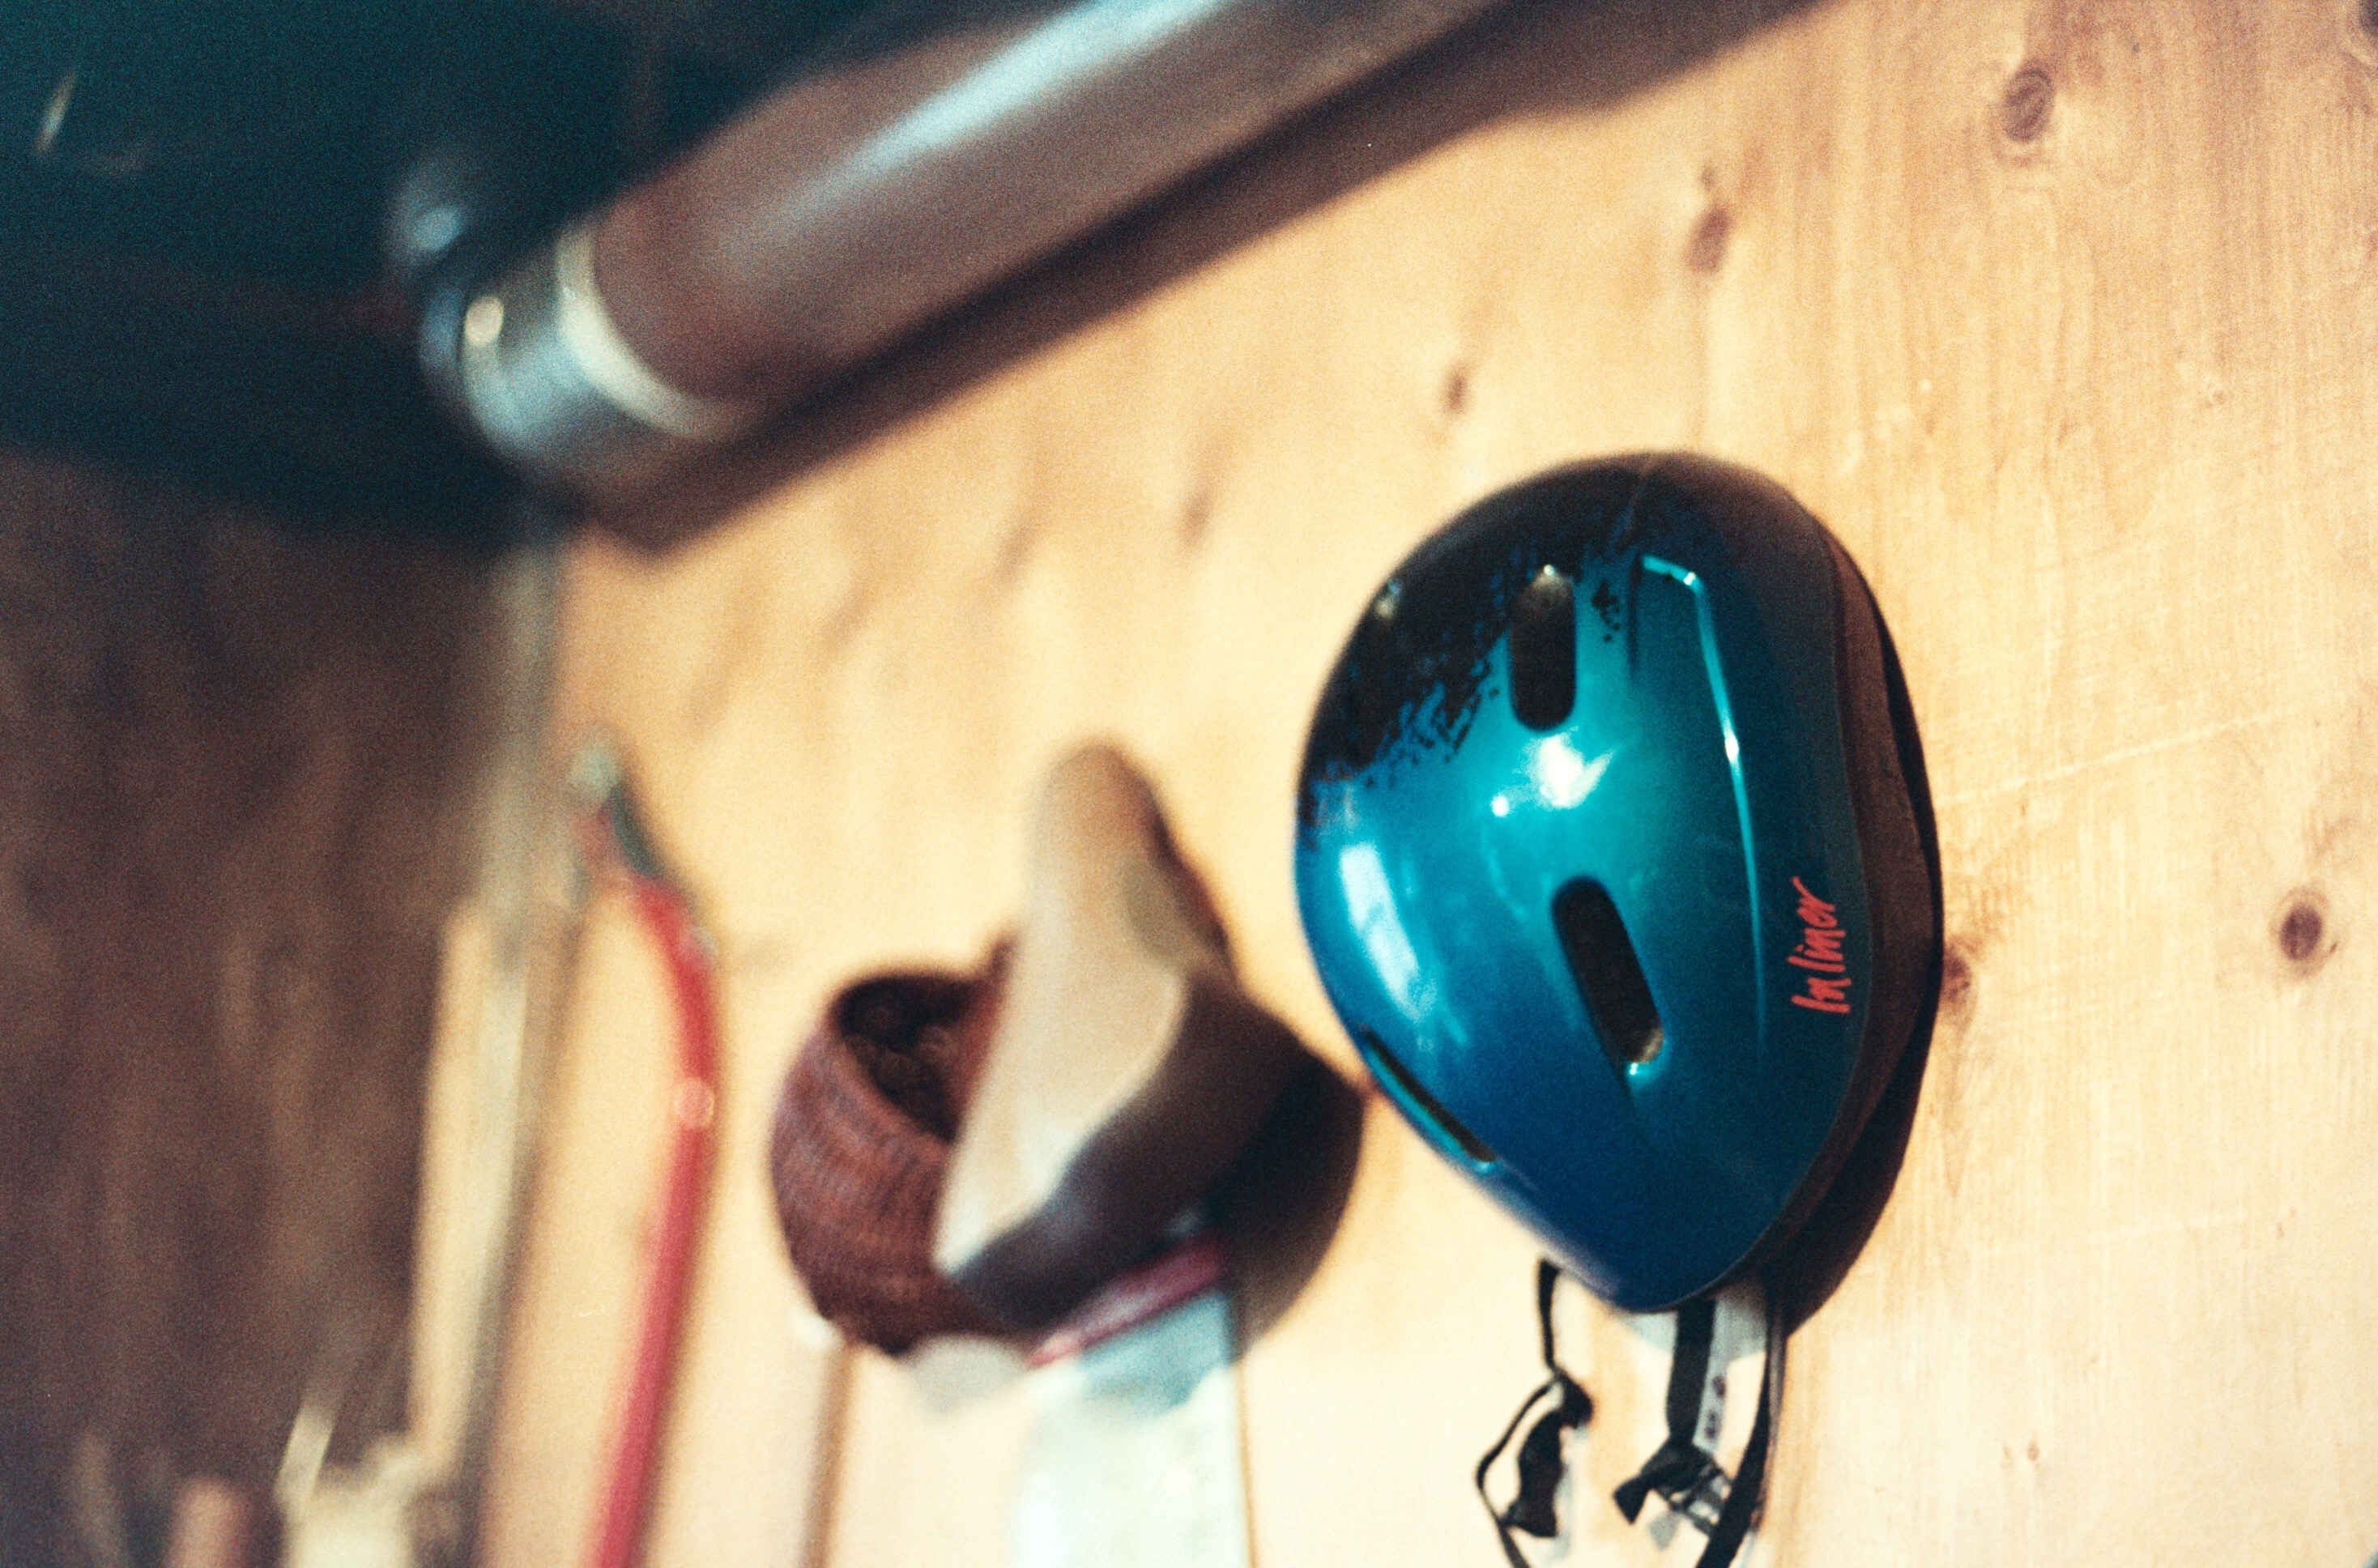
glass, film, red, color, blue, black, helmet, ae1, canonae1, shape, analogue, expiredfilm